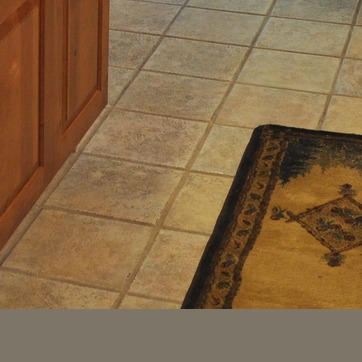
Material: tile